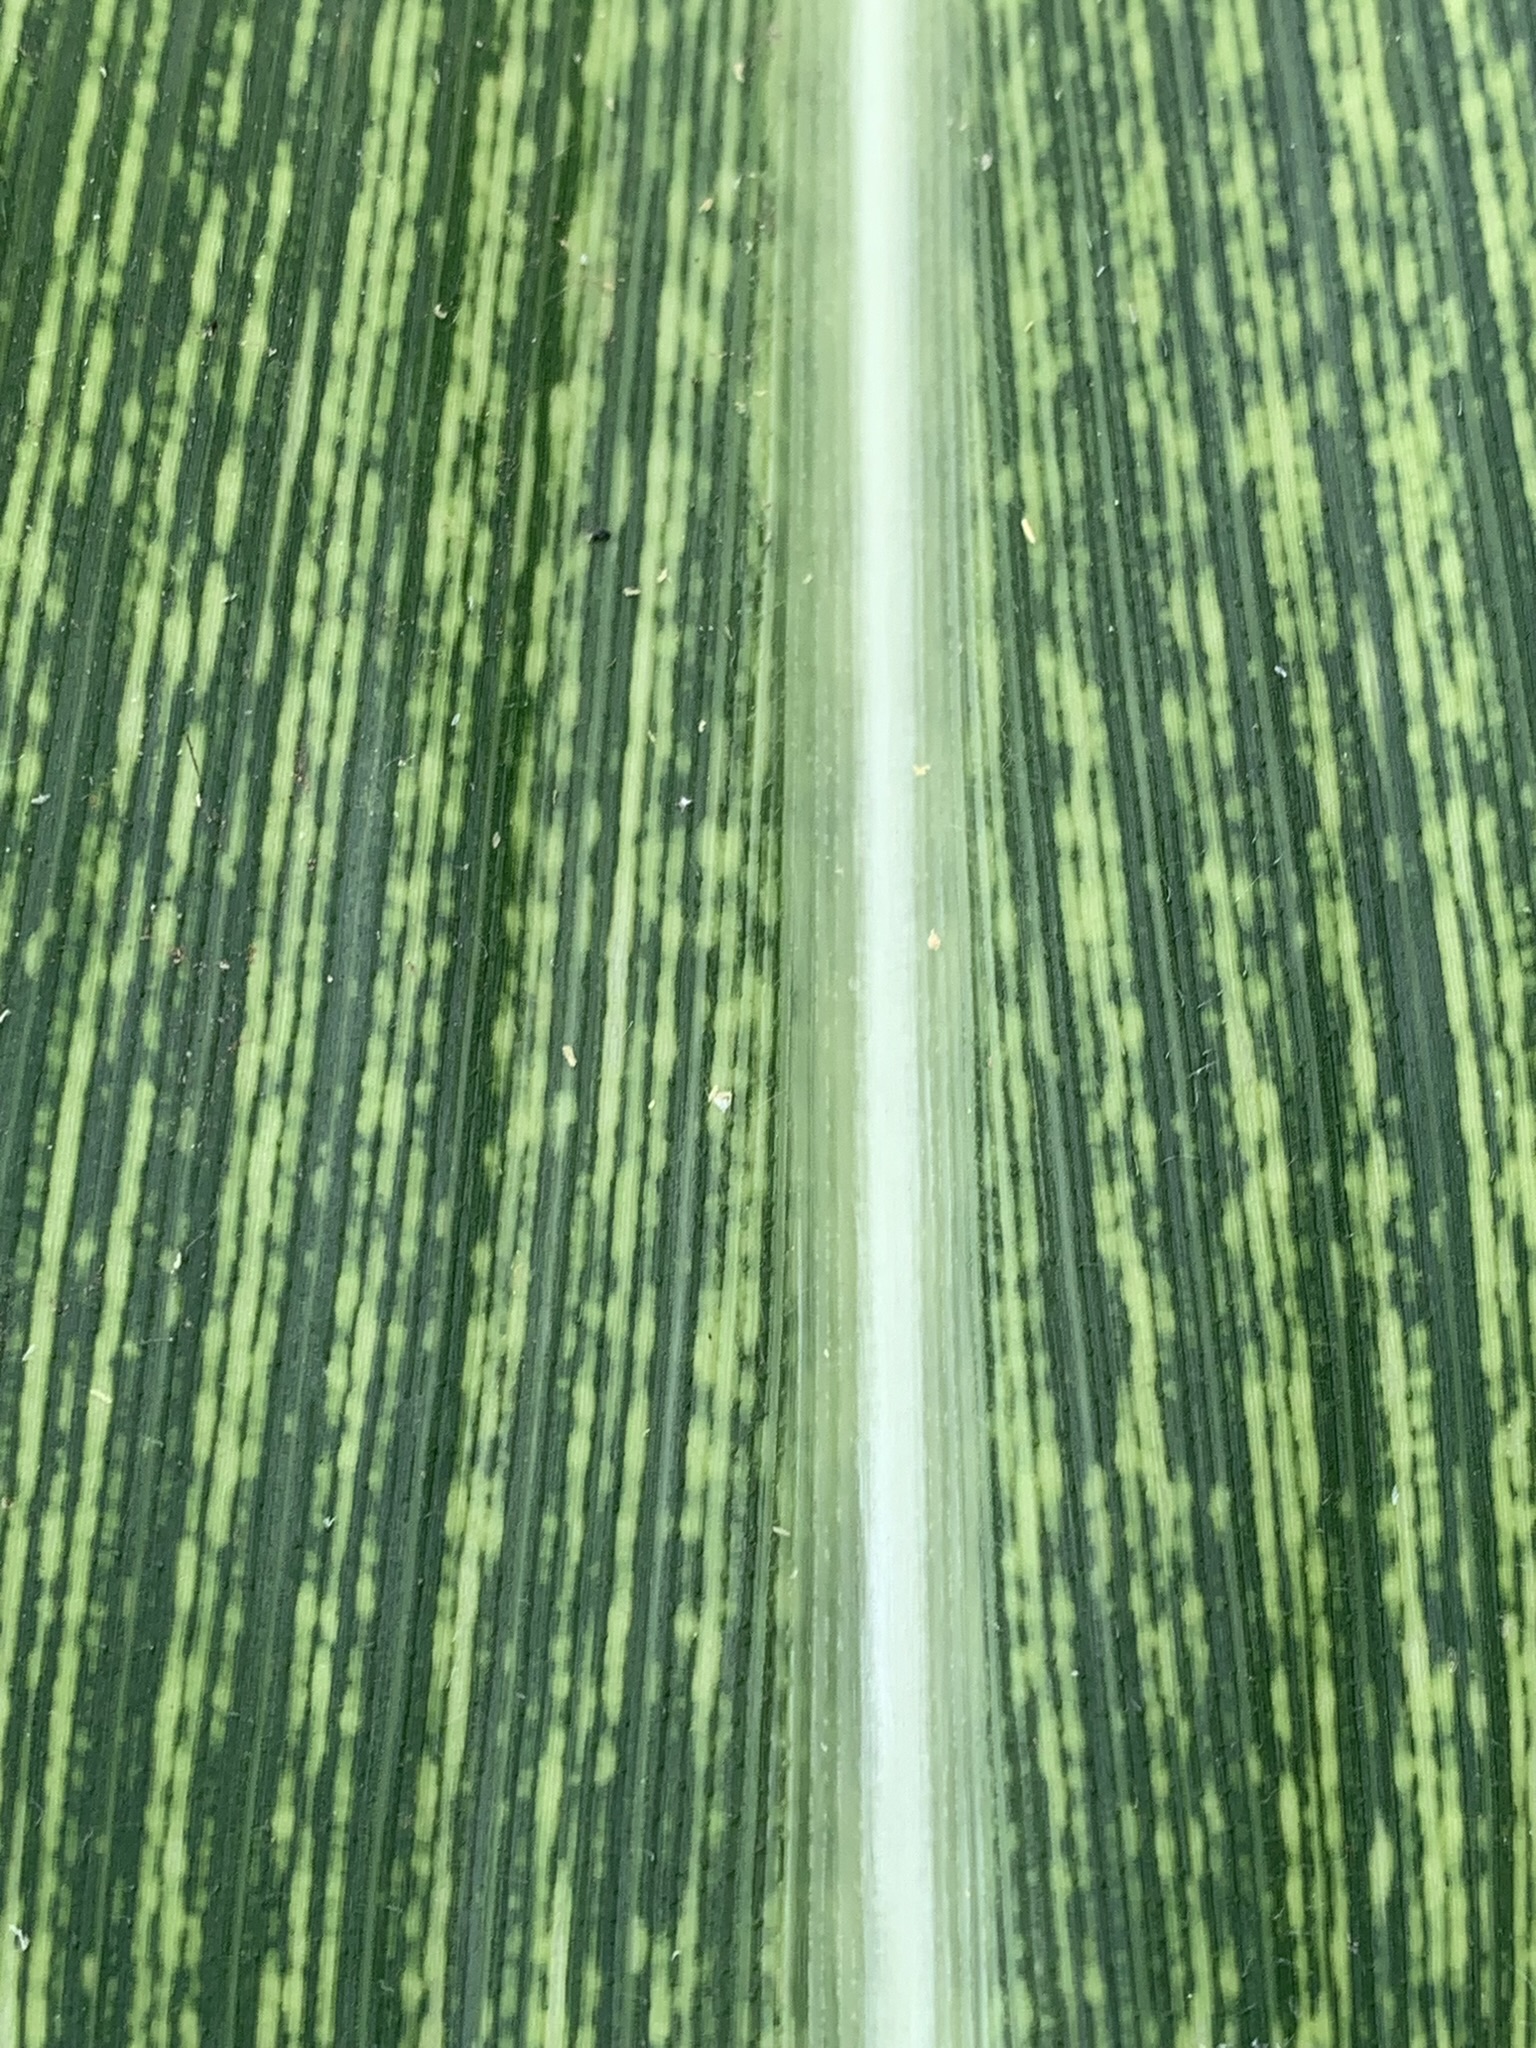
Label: MSV